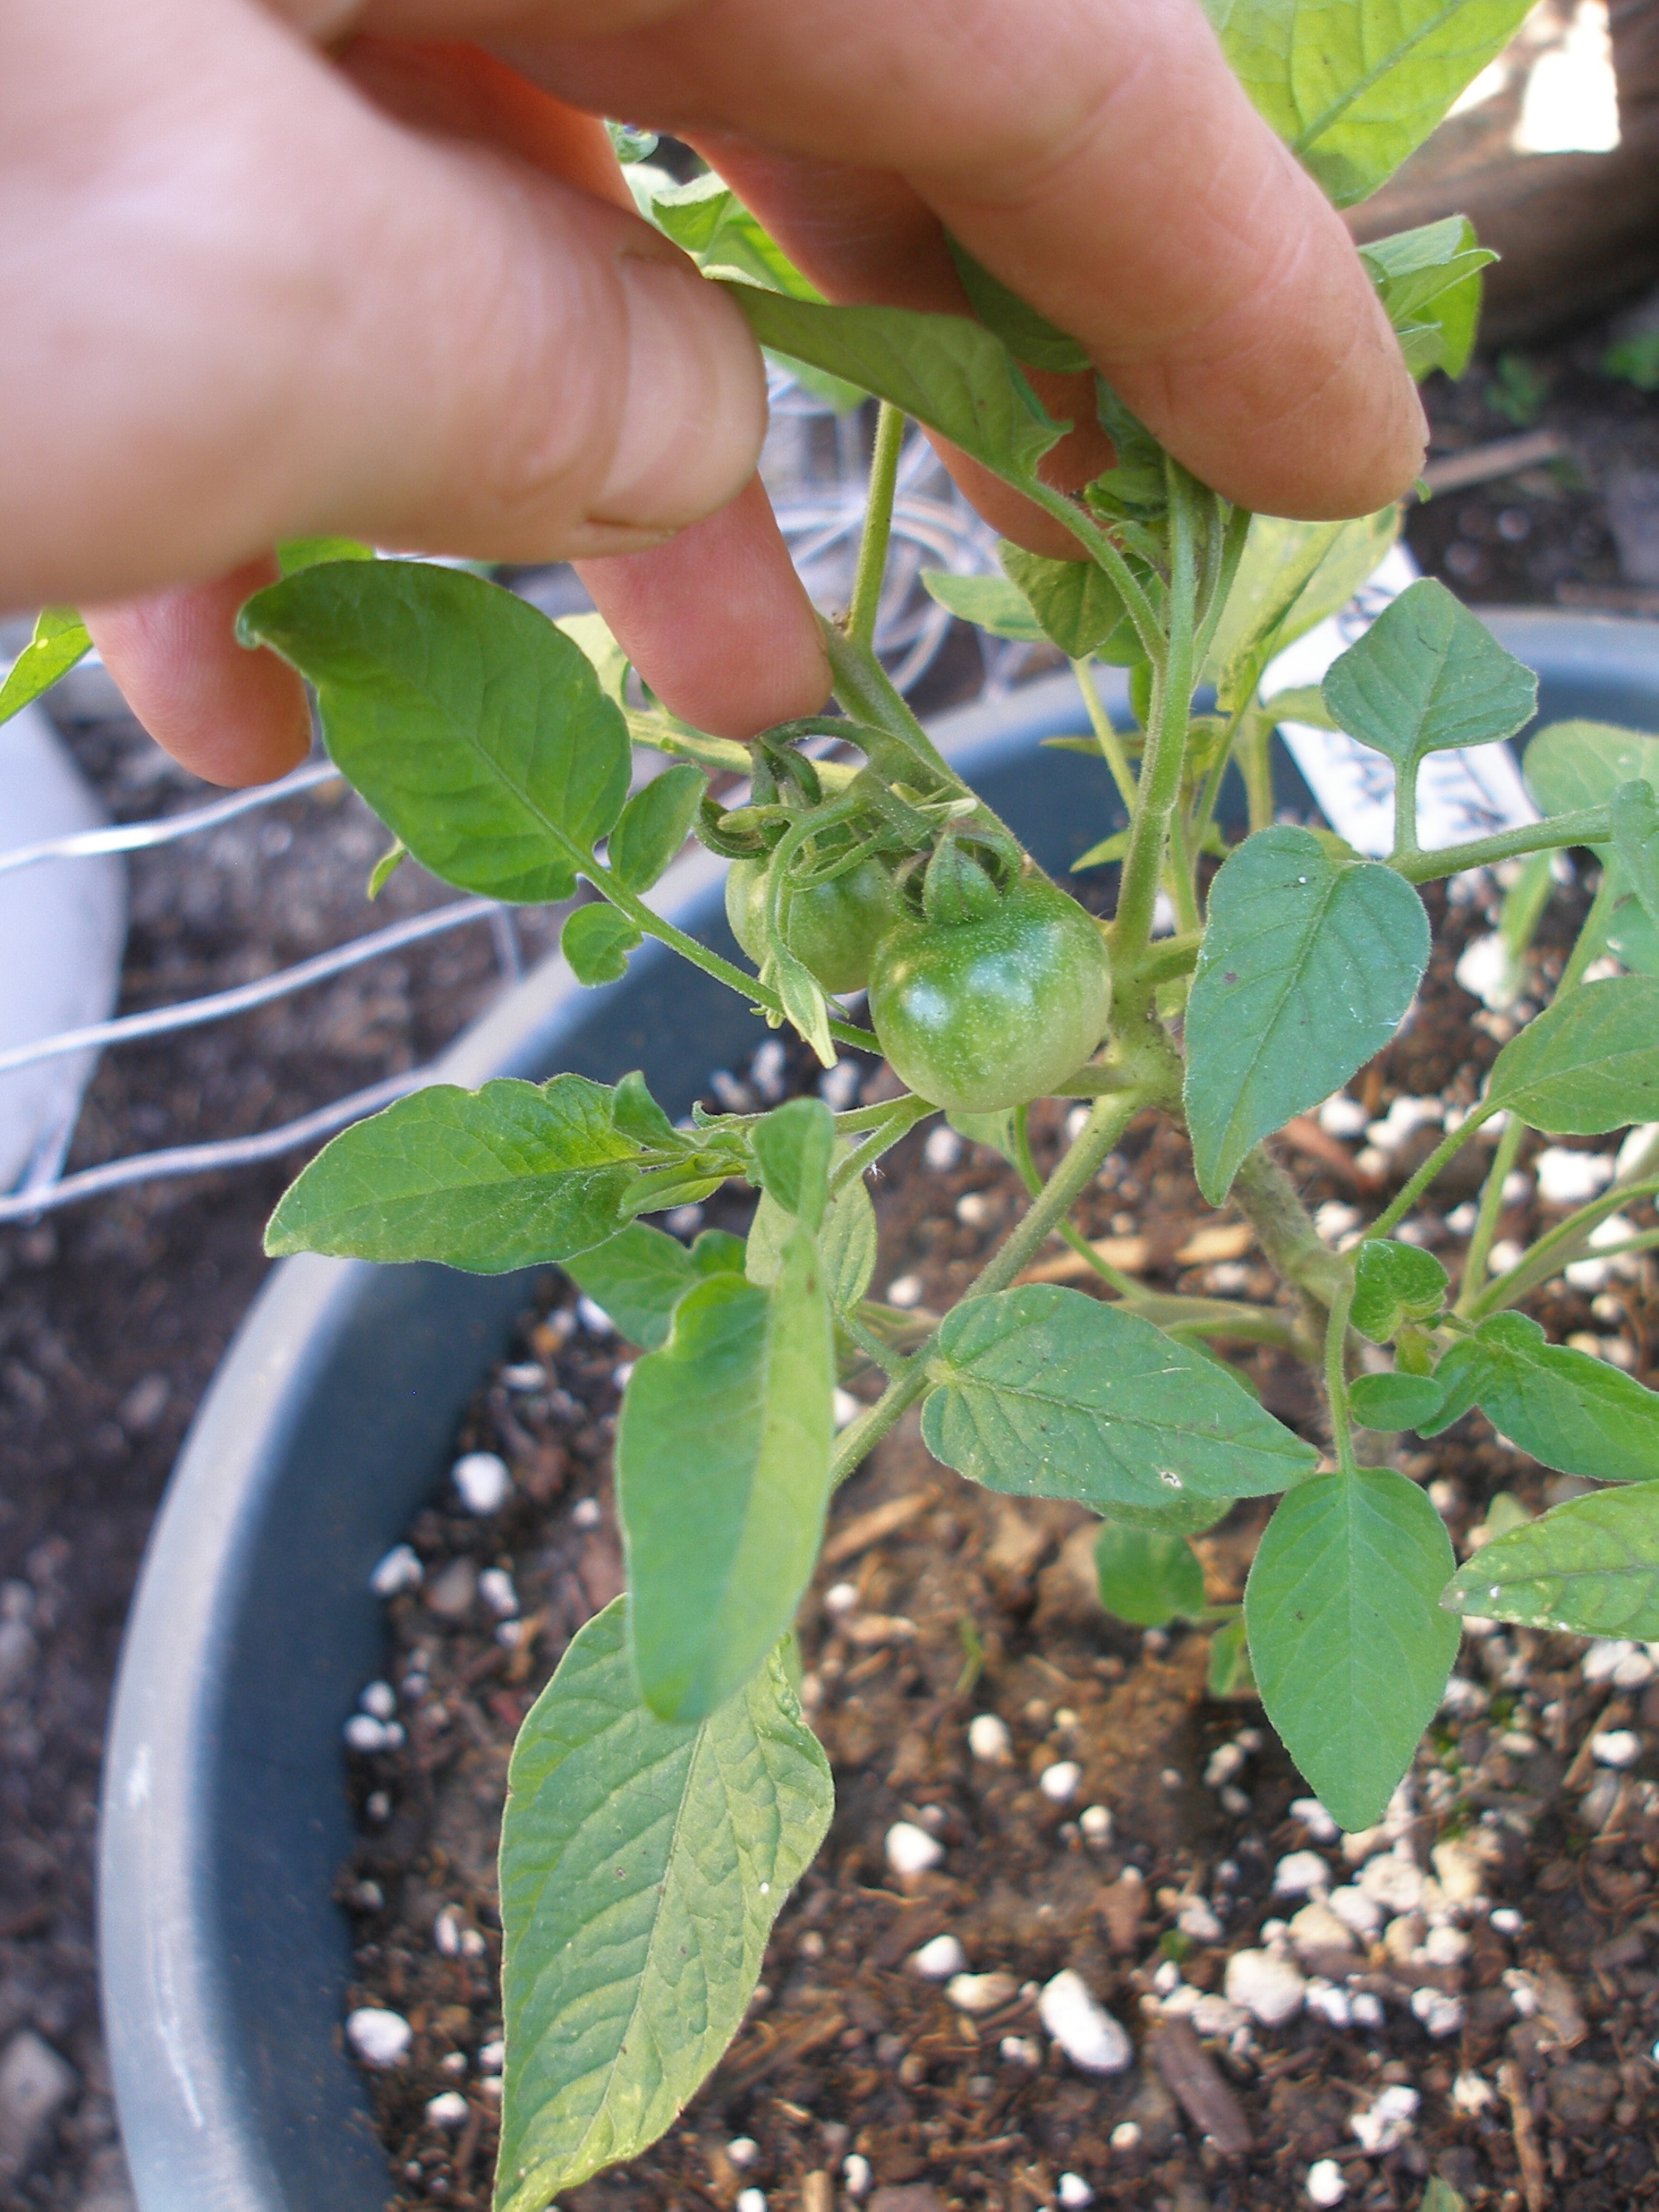
Labels: Tomato leaf, Tomato leaf, Tomato leaf, Tomato leaf, Tomato leaf, Tomato leaf, Tomato leaf, Tomato leaf